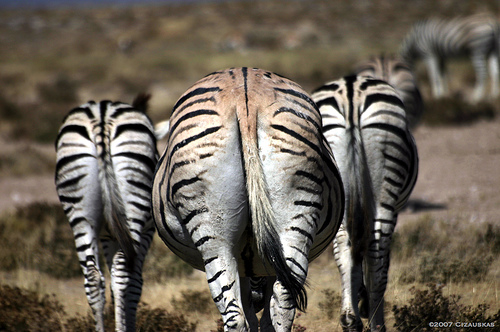
user: Given an image and a question. Answer the question in a short answer. Question: This portion of an animal is known as its what? Short Answer:
assistant: hindquarter